The Spanish Teacher

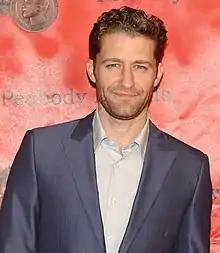
Reviewers were surprised that Will (Morrison, "pictured"), a Spanish teacher, "hadn't even mastered the basics of the language".

Although Canning wrote that "the writers did a fine job of incorporating the tenure, Will's terrible Spanish and the songs into the storylines", Will's lack of Spanish skills was questioned by other reviewers. "Entertainment Weekly" Joseph Brannigan Lynch said this did not "seem to gel with the passionate Will Schuester I remember from season 1", and Slezak expressed surprise that "he hadn't even mastered the basics of the language!", as did Chaney. Slezak also said Will, as evidenced by his "La Cucaracha" rendition for his class, was "suddenly dumb as the cardboard box that Finn winningly turned into a robot head", and Chaney commented, "Mr. Schuester always seemed a bit more sensitive than this." VanDerWerff wrote of "the weird, dark despair at the heart of Will's plight: He's a high school Spanish teacher, and he mostly is that because he doesn't know what else to do." She added, "I think this was probably the best episode for the character since early season one." Canning stated that "the tension between Will and Emma was a welcome change", and Votta commented on the episode's less dramatic ending with Will's apology and "celebrating Emma's new-found tenure with a dinner" with the conclusion, "sometimes you don't need a big bang to get oomph out of an episode". Chaney, however, was puzzled as to why Emma was given teaching tenure "when she's been working at McKinley as a guidance counselor and handing out absolutely horrifying self-made pamphlets".